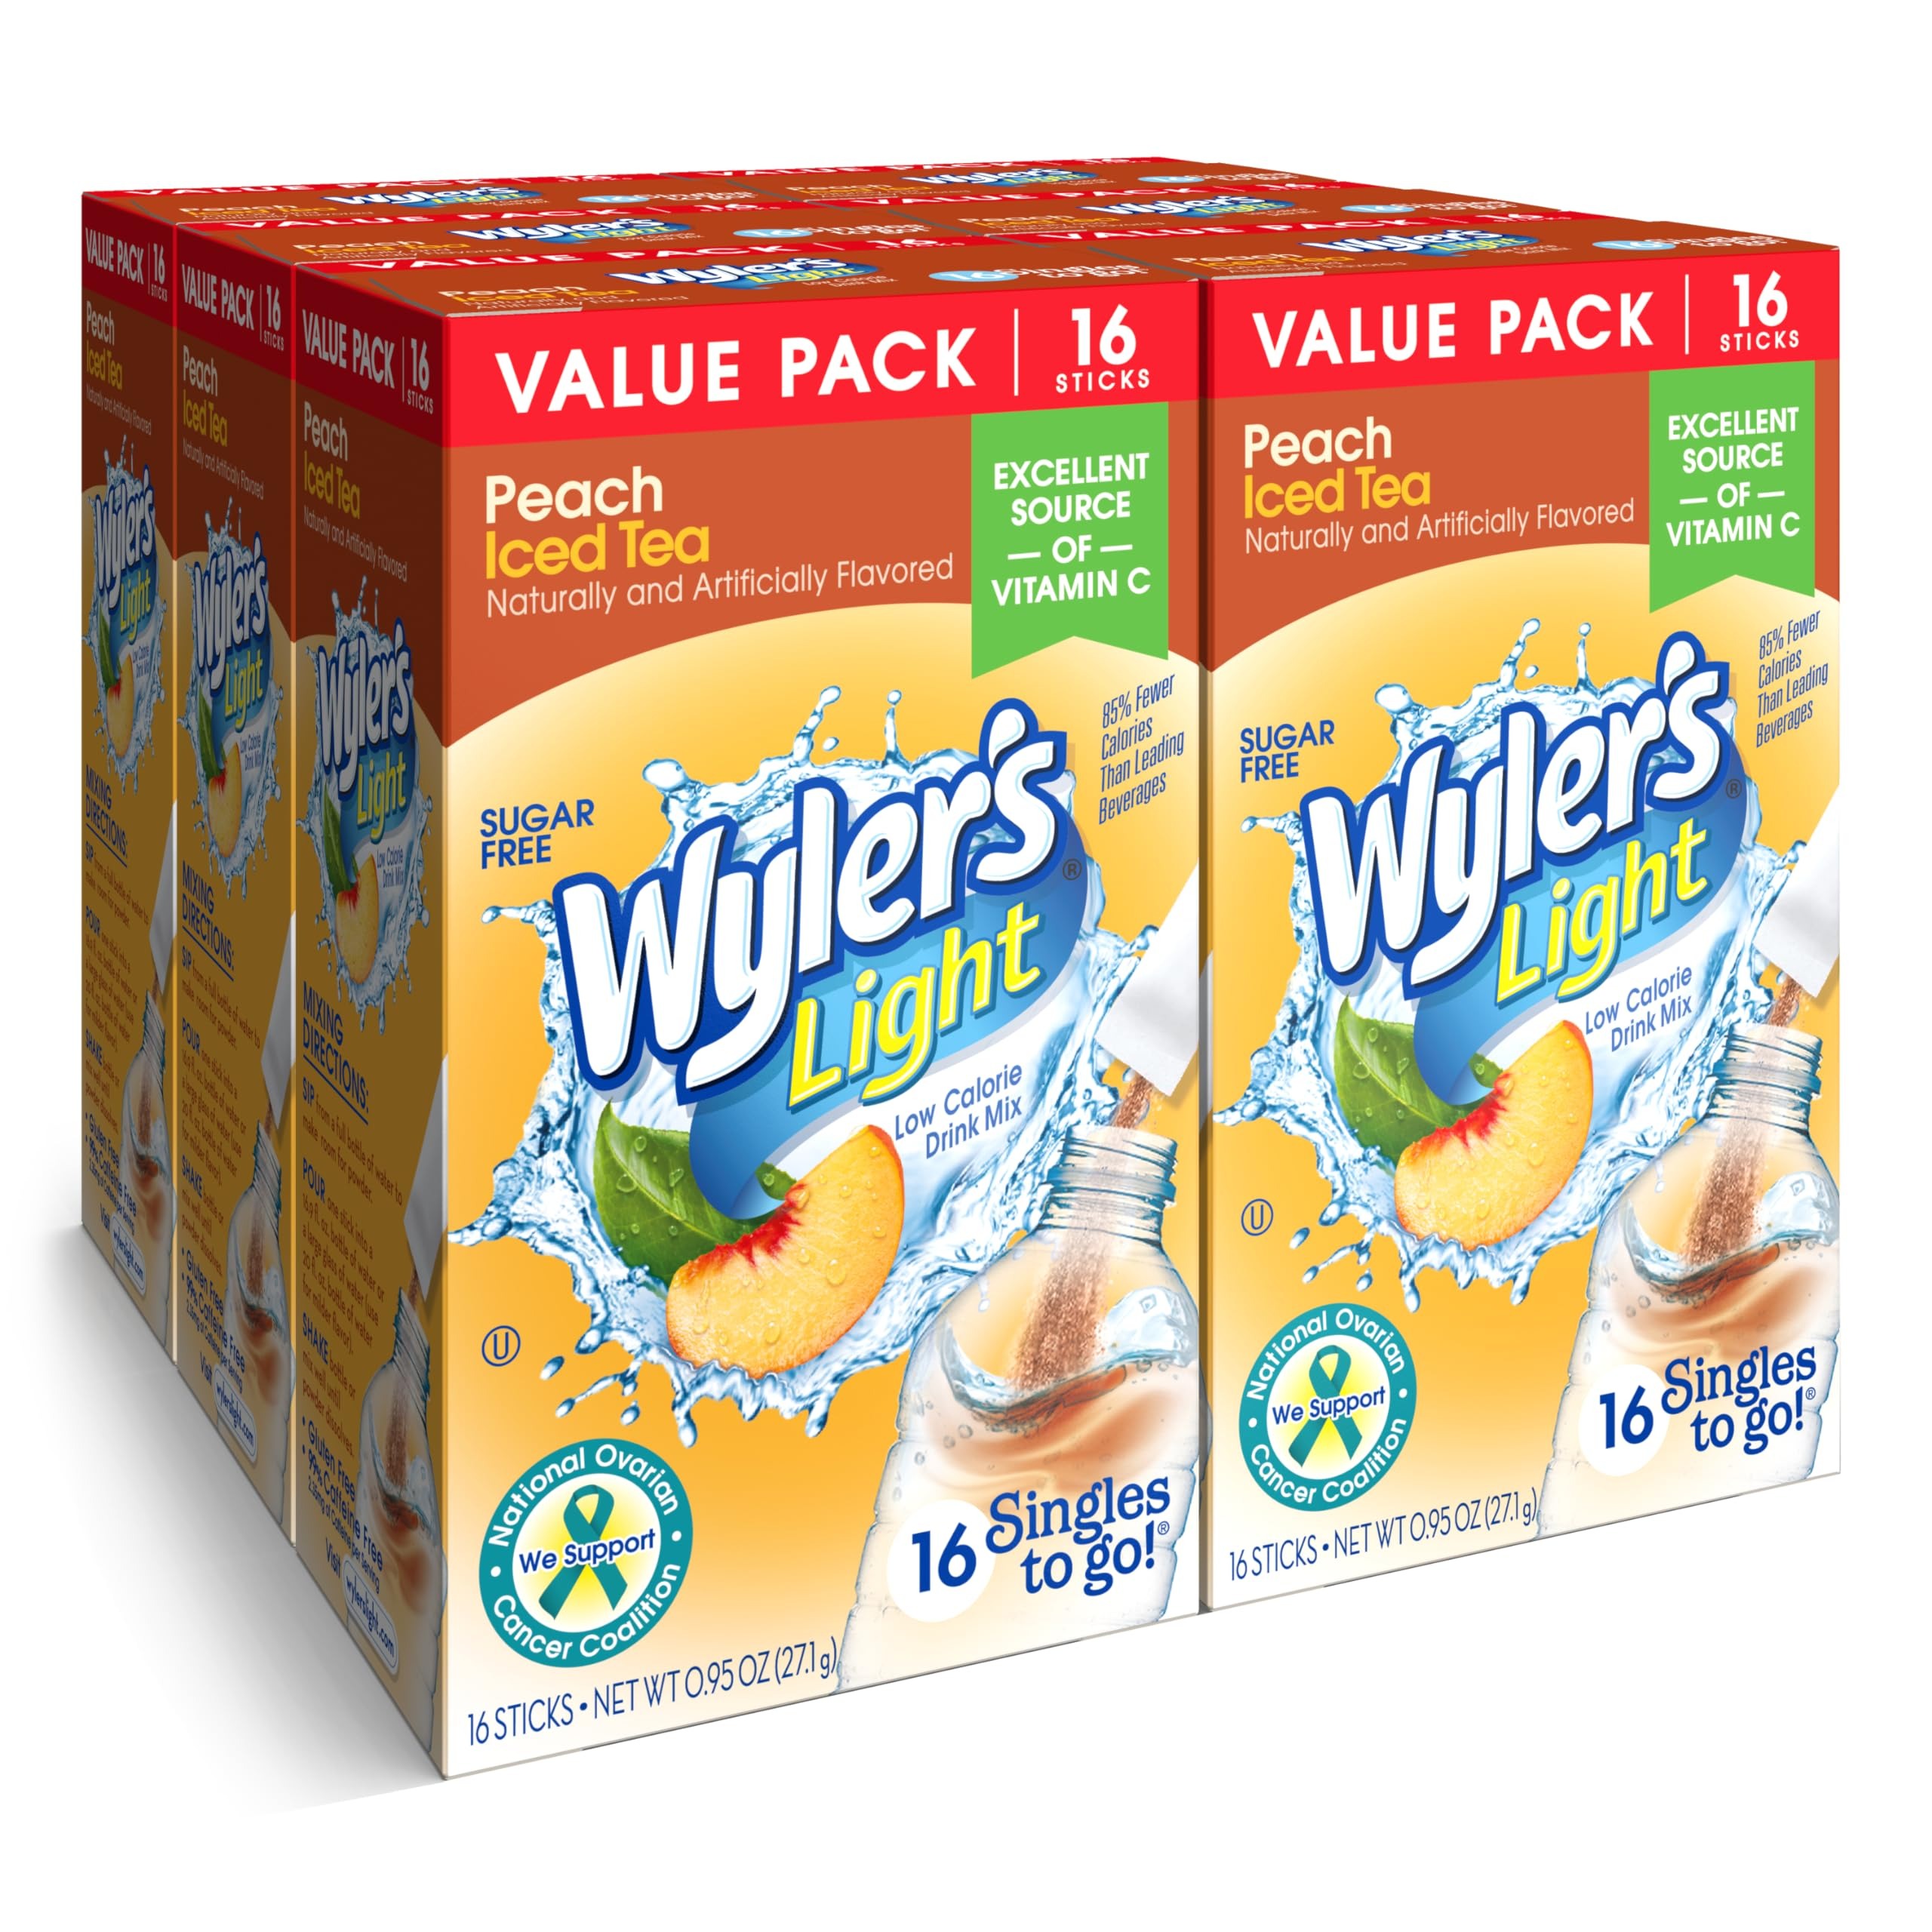
Item Name: Wyler's Light Singles To Go Powder Packets, Water Drink Mix, Peach Iced Tea, 16 Count, 6 Boxes (96 Single Servings)
Bullet Point 1: 96 TOTAL SERVINGS: Each case contains 6 boxes of Wyler’s Light, each box has 16 tasty packets of Wyler’s Light Lemonade water enhancer giving you a total of 96 refreshing single servings.
Bullet Point 2: A HEALTHIER CHOICE: Wyler’s Light Singles To Go are sugar free and have only 5 calories, 85% fewer than leading beverages.
Bullet Point 3: EXCELLENT SOURCE OF VITAMIN C: Get a dose of your daily nutrients while enjoying a fantastic fruit flavor.
Bullet Point 4: QUICK AND CONVENIENT: Each serving of Wyler’s drink mix is perfect for the average water bottle – just shake and enjoy!
Bullet Point 5: GREAT TASTE: Wyler’s Light Singles To Go are a delicious way to stay hydrated – try our refreshing Lemonade flavor!
Value: 13.08
Unit: Ounce

Price: 17.98